Bobby Berk

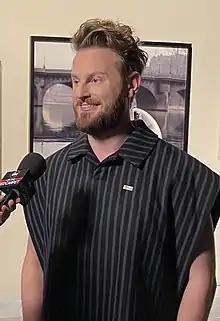
Berk in 2020

Bobby Berk is an American interior designer, television personality, and writer. The recipient of one Primetime Emmy Award, and four nominations, he starred in the Netflix series "Queer Eye" as the interior design expert for its first eight seasons.